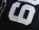
Number: 6